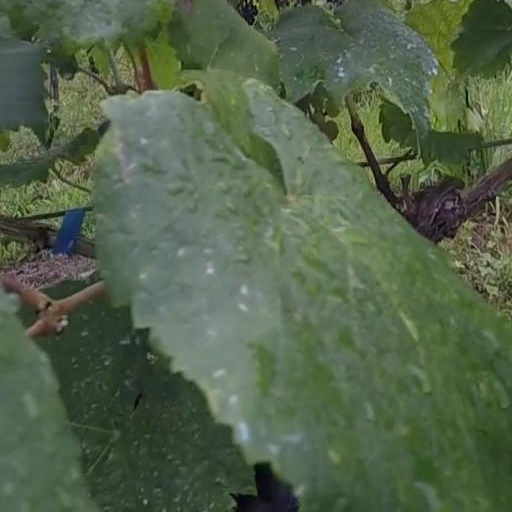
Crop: grape